Stan Webb (rugby league)

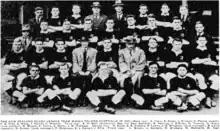
New Zealand team to tour Australia in 1925. Stan Webb is 3rd from the right in the back row.

New Zealand departed for Sydney on 3 July on board the Moeraki. Webb made 6 appearances on the tour with 5 at halfback and 1 against New South Wales late in the tour at centre. He played in the opening match of the tour against New South Wales on 11 July at the Sydney Cricket Ground. New Zealand lost before a crowd of 24,000 by 7 points to 4. Webb was playing alongside his Devonport clubmate Bert Laing who was captaining the side in the standoff position. New Zealand were said to be the better side but wasted several scoring chances through poor handling. It was said surprisingly that Laing and Webb “had no understanding” with each other with Laing's handling being slow and bad. Webb “still has the old mode of putting the ball in the scrum, throwing downward. The recognised style here now… is for the ball to be slung in almost horizontally or delivered at least lower than the knee”. Webb then played against the Australian Universities side at the Sydney Sports Ground before 2,500 spectators. New Zealand lost 15–13 with Webb scoring New Zealand's last try which failed to be converted by Craddock Dufty thus costing New Zealand a chance of a draw. Earlier he had sent a smart pass to Maurice Wetherill who scored New Zealand's first try which was converted by Neil Mouat to give New Zealand a 5–0 lead. Webb was replaced at halfback for the 3rd tour match against Newcastle by Wilson Hall with The New Zealand Herald reporting “Webb played a fine game at halfback against New South Wales, and it is hard to understand why Wilson-Hall is selected instead of him”. Webb missed selection for 2 further matches against New South Wales before returning to the side for their 6th tour match against Far North Coast on 29 July. The match was played in Lismore before 5,000 spectators. New Zealand won 21–20. He was said to be “smart at clearing the ball from the scrums”. On 5 August he played against Ipswich on North Ipswich Reserve with New Zealand losing 22–21. He helped set up a try for Frank Henry when he passed the ball to him ten yards out and he crossed for a try which Craddock Dufty converted to narrow the score to 14–13 to Ipswich. The Brisbane Courier reported that Webb “is a new player, who is very tricky and speedy” and that he was “the finest of the inside backs. He was always dangerous, and took slices out of the defence by pace and trickiness when he was given the slightest chance”. Webb was not selected for the next 2 matches but was chosen to play centre against New South Wales on 15 August. New Zealand won the match 19–18 at the Sydney Cricket Ground before 16,000 spectators. In the first half Wetherill was playing behind the scrum but in the second Webb moved into the half back position. He scored New Zealand's final try after Mouatt passed to him during “loose play” and Webb “scored easily”. The try was converted by Mouatt giving New Zealand a 19–13 lead which they hung on to. In the final match of the tour Webb moved back into the half back position for New Zealand's 26–25 loss to the Southern Division at Fisher Park in Cootamundra. New Zealand had travelled 253 miles over night by train to reach the venue. New Zealand was on the wrong end of a 28-3 penalty count with several of the Southern Division's points coming from penalty shots at goal. Webb crossed for a try in the second half after gathering the ball and “dummied several opponents, and scored near the posts”. After the conversion New Zealand led 25 to 12.